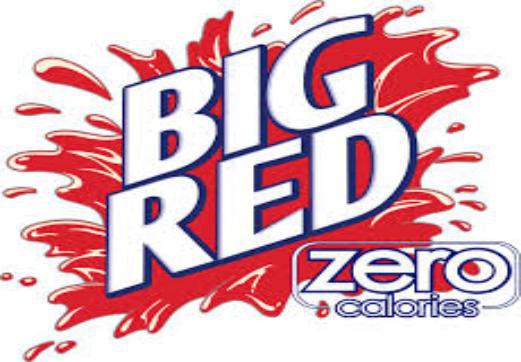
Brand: Big Red
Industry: Others